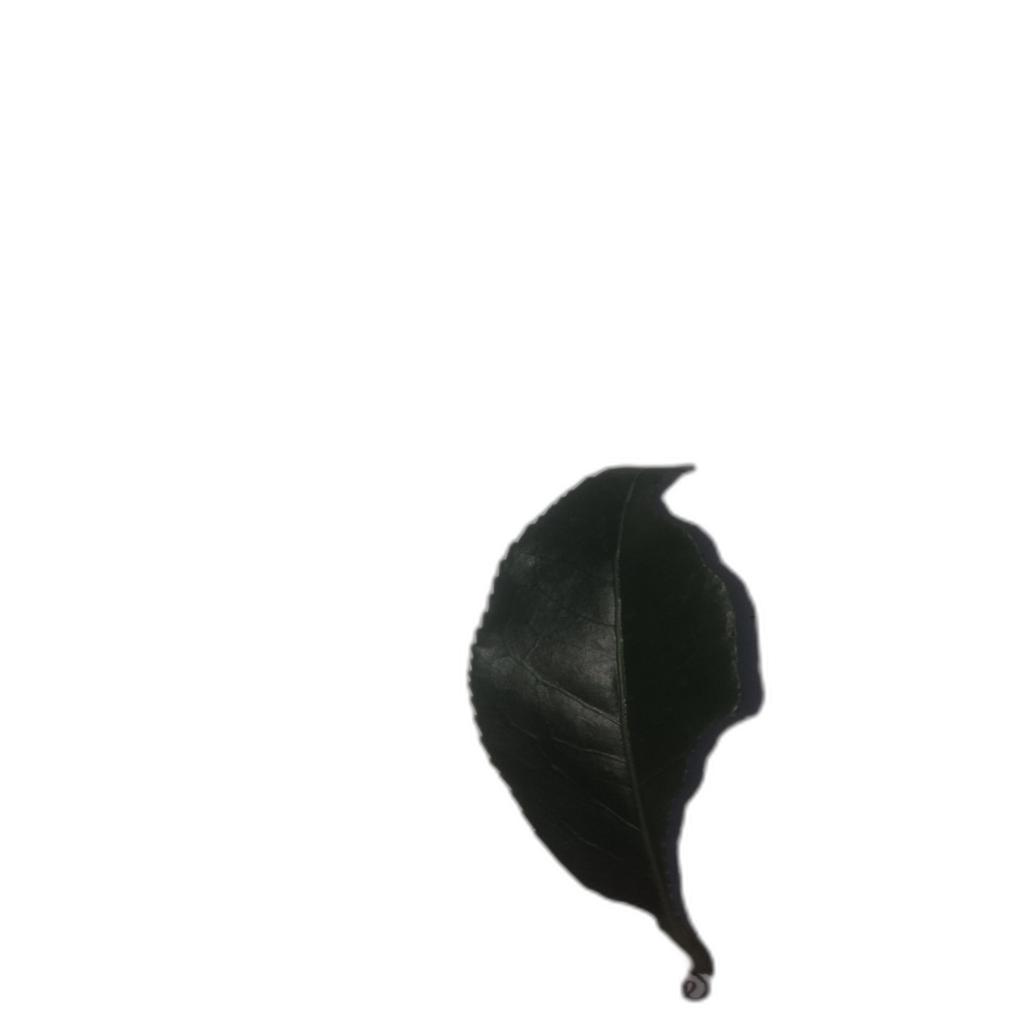
Label: Healthy